Lebanese loop

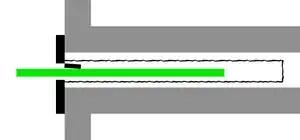
A Lebanese loop device (black) attached to an ATM slot (grey). When the victim's card (green) is inserted, it pushes aside a small flap which falls back into place, trapping the card so that the ATM is unable to eject it.

A Lebanese loop is a device used to commit fraud and identity theft by exploiting automated teller machines (ATMs). In its simplest form, it is a strip or sleeve of metal or plastic which blocks the ATM's card slot, causing any inserted card to be apparently retained by the machine, allowing it to be retrieved by the fraudster when the card holder leaves.